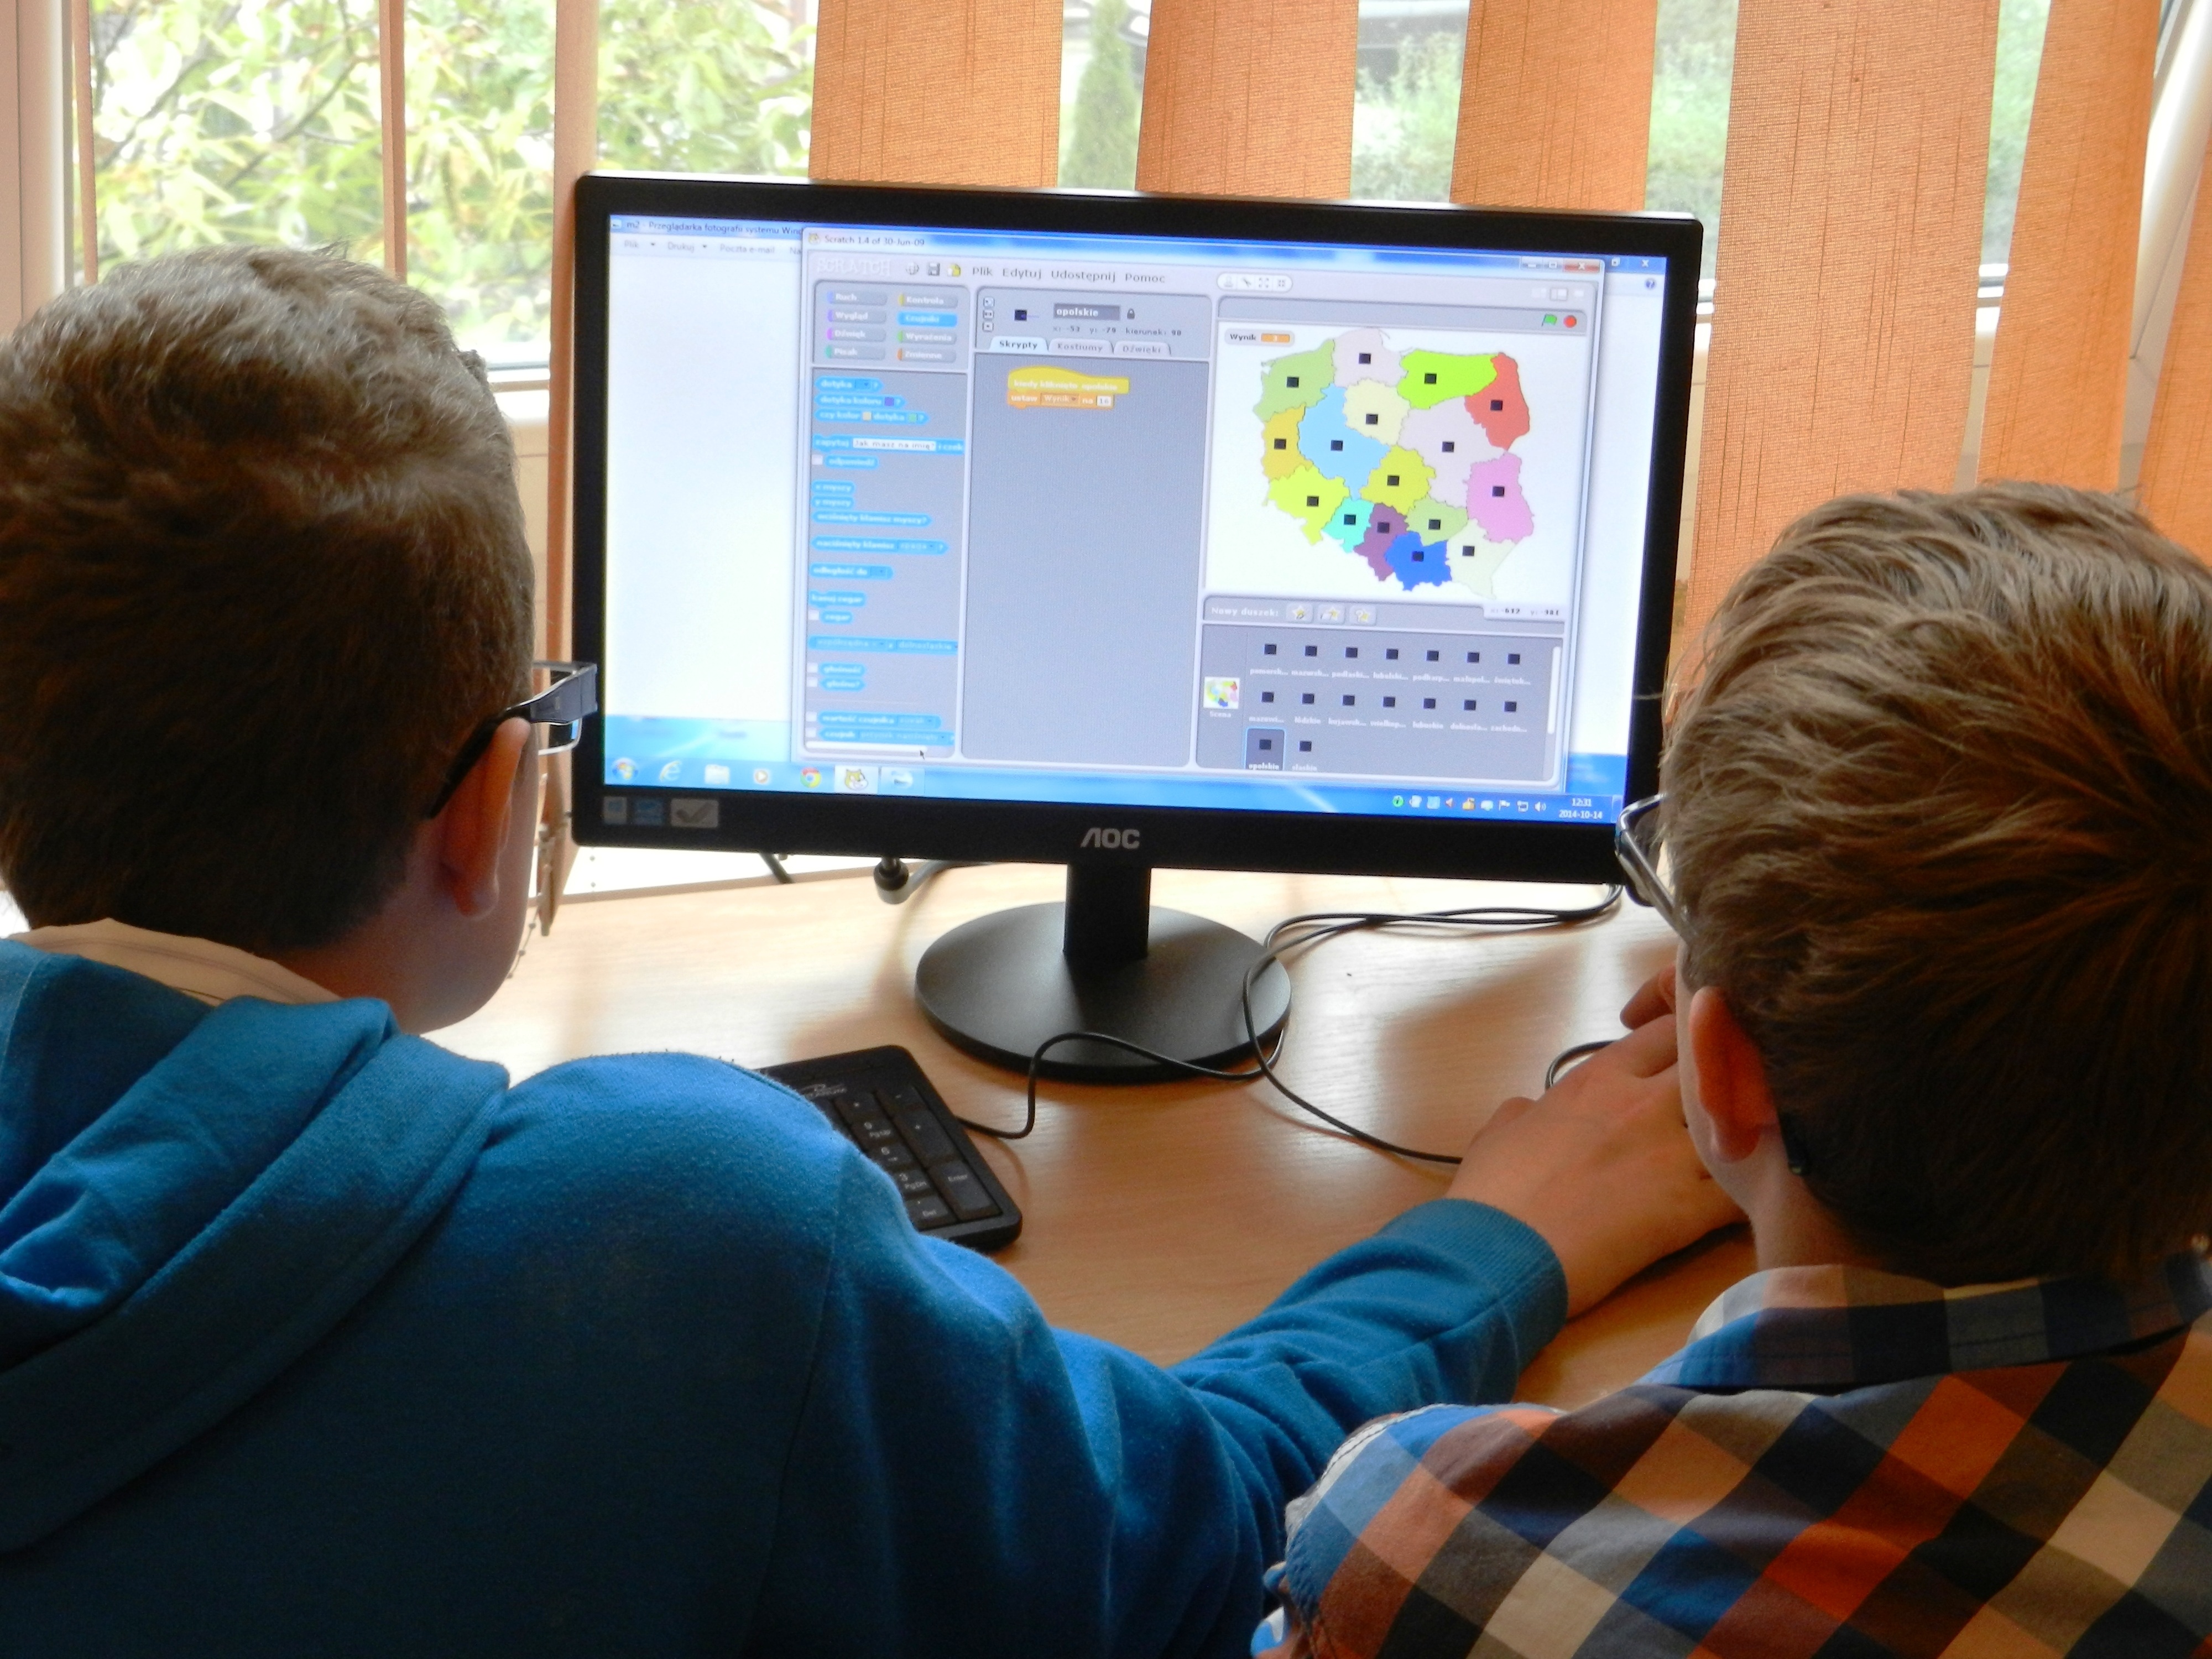
computer, keyboard, technology, equipment, biology, conversation, education, monitor, programming, project, students, school, learning, lab, the student, computers, computer equipment, computer lab